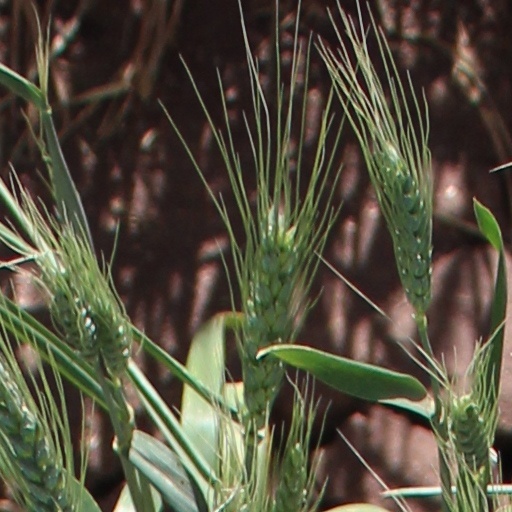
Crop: wheat